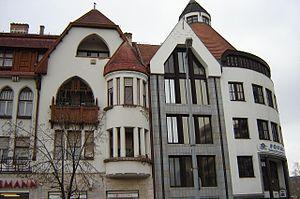
Le palais Luther à Kecskemét en Hongrie
Le Palais Luther est un immeuble d'habitation situé à Kecskemét. Le bâtiment a été conçu par Valér Mende pour le compte de l'Église évangélique de Hongrie, dans un style Sécession.